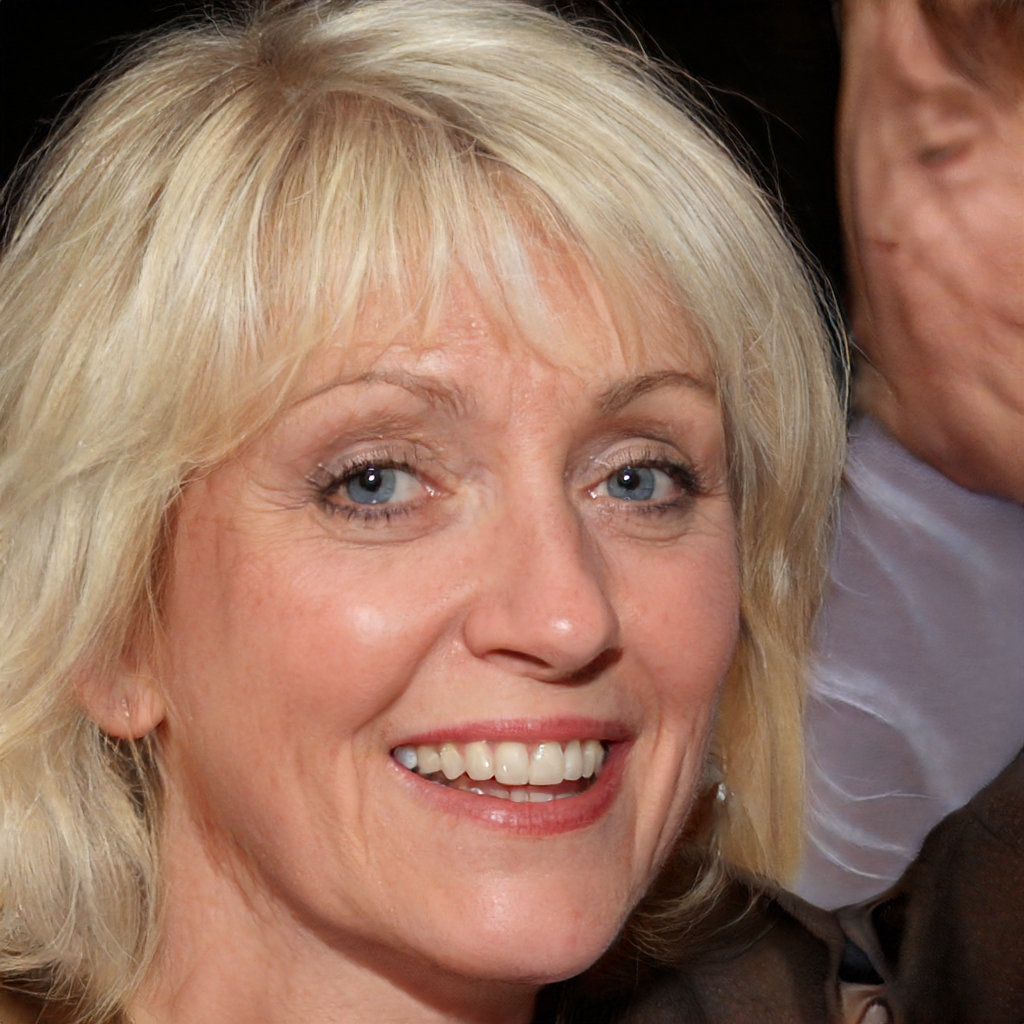
Label: Colored